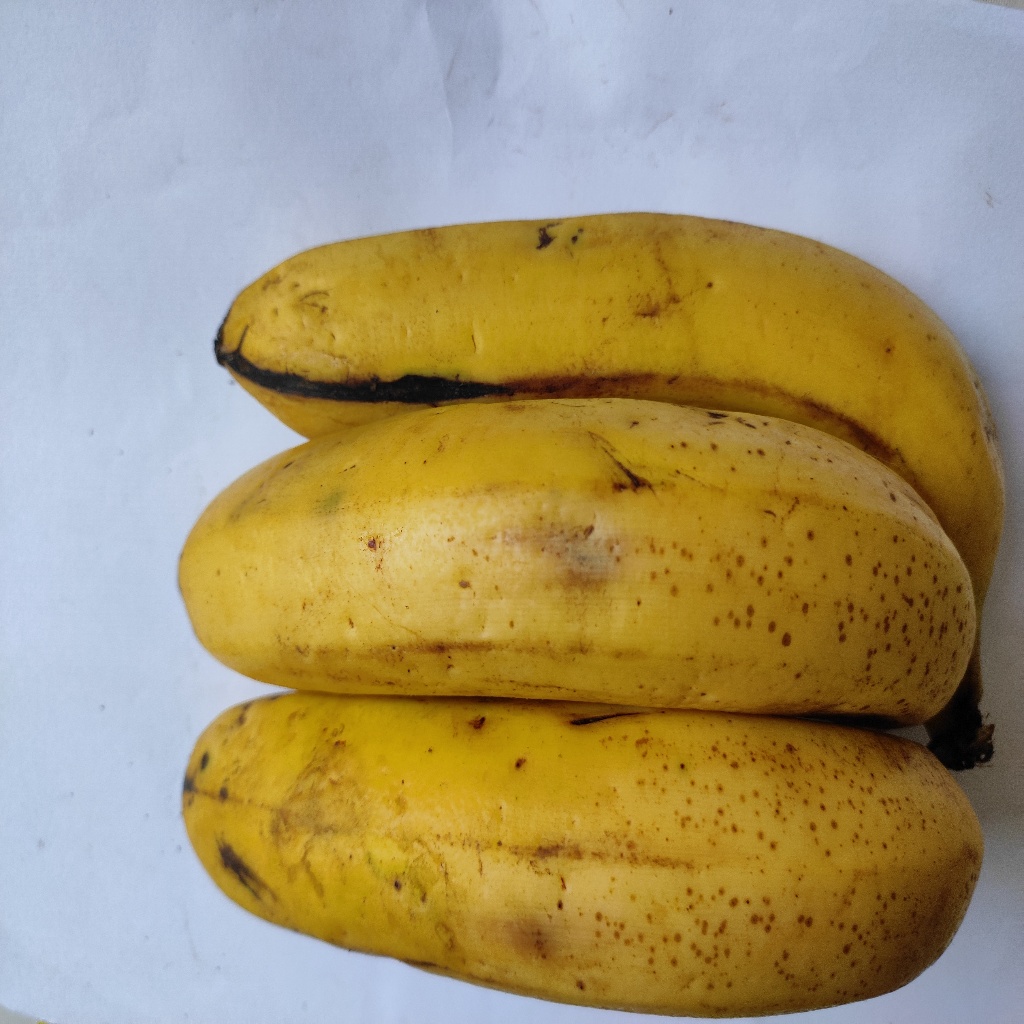
Crop: banana
Quality class: Class_A